Kesari (Malayalam newspaper)

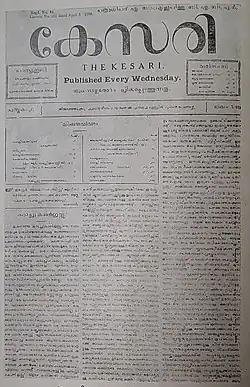

Kesari was an Indian weekly newspaper in Malayalam, published from Trivandrum under the editorship and ownership of A. Balakrishna Pillai, who later came to be known by the name Kesari Balakrishna Pillai. Pillai started the newspaper in 1930, a week after the license of his independent weekly "Prabodhakan" was revoked by the government per the Travancore Newspaper Regulations Act of 1926. Pillai was imposed a fine of Rs. 200 for contempt of court. Pillai obtained a new newspaper licence from Narayana Pillai who was running a weekly named "Kesari" at the time. "Kesari" effectively replaced "Prabhodhakan" and Pillai continued his fight against the government and corruption in the system through "Kesari". It was printed at Sharada Press which Pillai had established in 1926. Pillai continued the publication of "Kesari" till 1935 when the Newspaper Act was modified and the transfer of press licenses was prohibited. According to the new law, the license fee was increased to Rs. 1,000. Pillai travelled to places like Malaysia and Singapore to collect funds but collecting money was seen as unethical so he did not go ahead with it. The newspaper was discontinued due to mounting debts in April 1935; Pillai had to sell Sharada Press to pay off the debts. Balakrishna Pillai's editorials for "Kesari" were popular. He strongly criticised the government through his editorials and also dealt with literary subjects. His articles in "Kesari" have been compiled and published as a book.